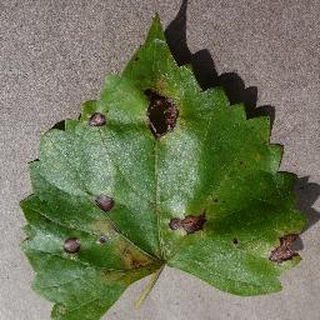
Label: grape_black_rot